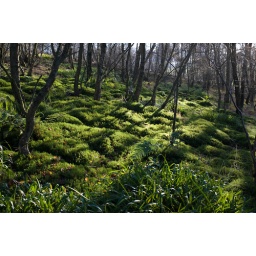
Polytrichum moss forming hummocky ground below Birch trees in woodland near Maggie Bowie's Glen, south of Crichton, Midlothian, Scotland.